From Dawn Till Sunset

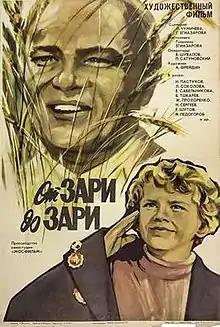
Movie poster

From Dawn Till Sunset is 1975 Soviet drama film directed by Gavriil Egiazarov.